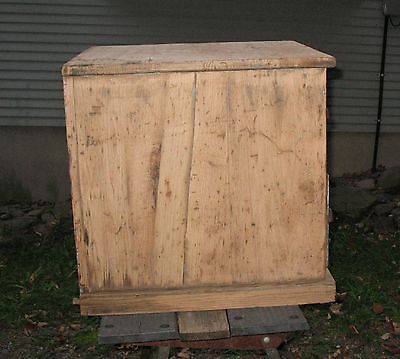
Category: cabinet